Ovenden Moor Wind Farm

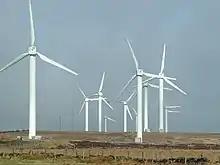
Ovenden Moor Wind Farm. These are some of the original 23 turbines.

The old turbines and towers were decommissioned by March 2015 and were replaced in 2016 by a £12 million scheme of tall newer generation units which are capable of generating 2.5 MWh each. The total power output of the new wind farm is 22.5 MW which meant that only four turbines need to be erected to supplant the power of the turbines they were replacing. Spanish company Gamesa had won the contract and supplied nine of its G80 (2MW) turbines. Planning was initially submitted for ten turbines in 2008, but was reformed and re-submitted in 2012 with one less turbine, downrating the power output from 25 MW to 22.5 MW. The site is estimated to be generating electricity 95% of the time and is believed to be able to generate 49 GWh per year (enough to supply over 11,000 homes) and would save over of carbon dioxide being released into the environment over a year. Ovenden Moor Repower started generating in early 2017, despite weather related delays in the construction of the site and is expected to be generating electricity for 25 years.